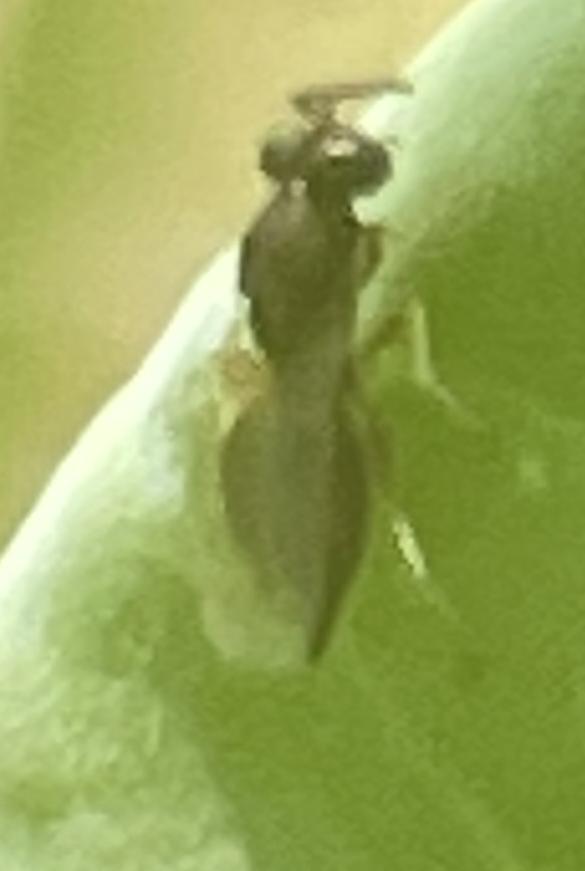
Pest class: predators